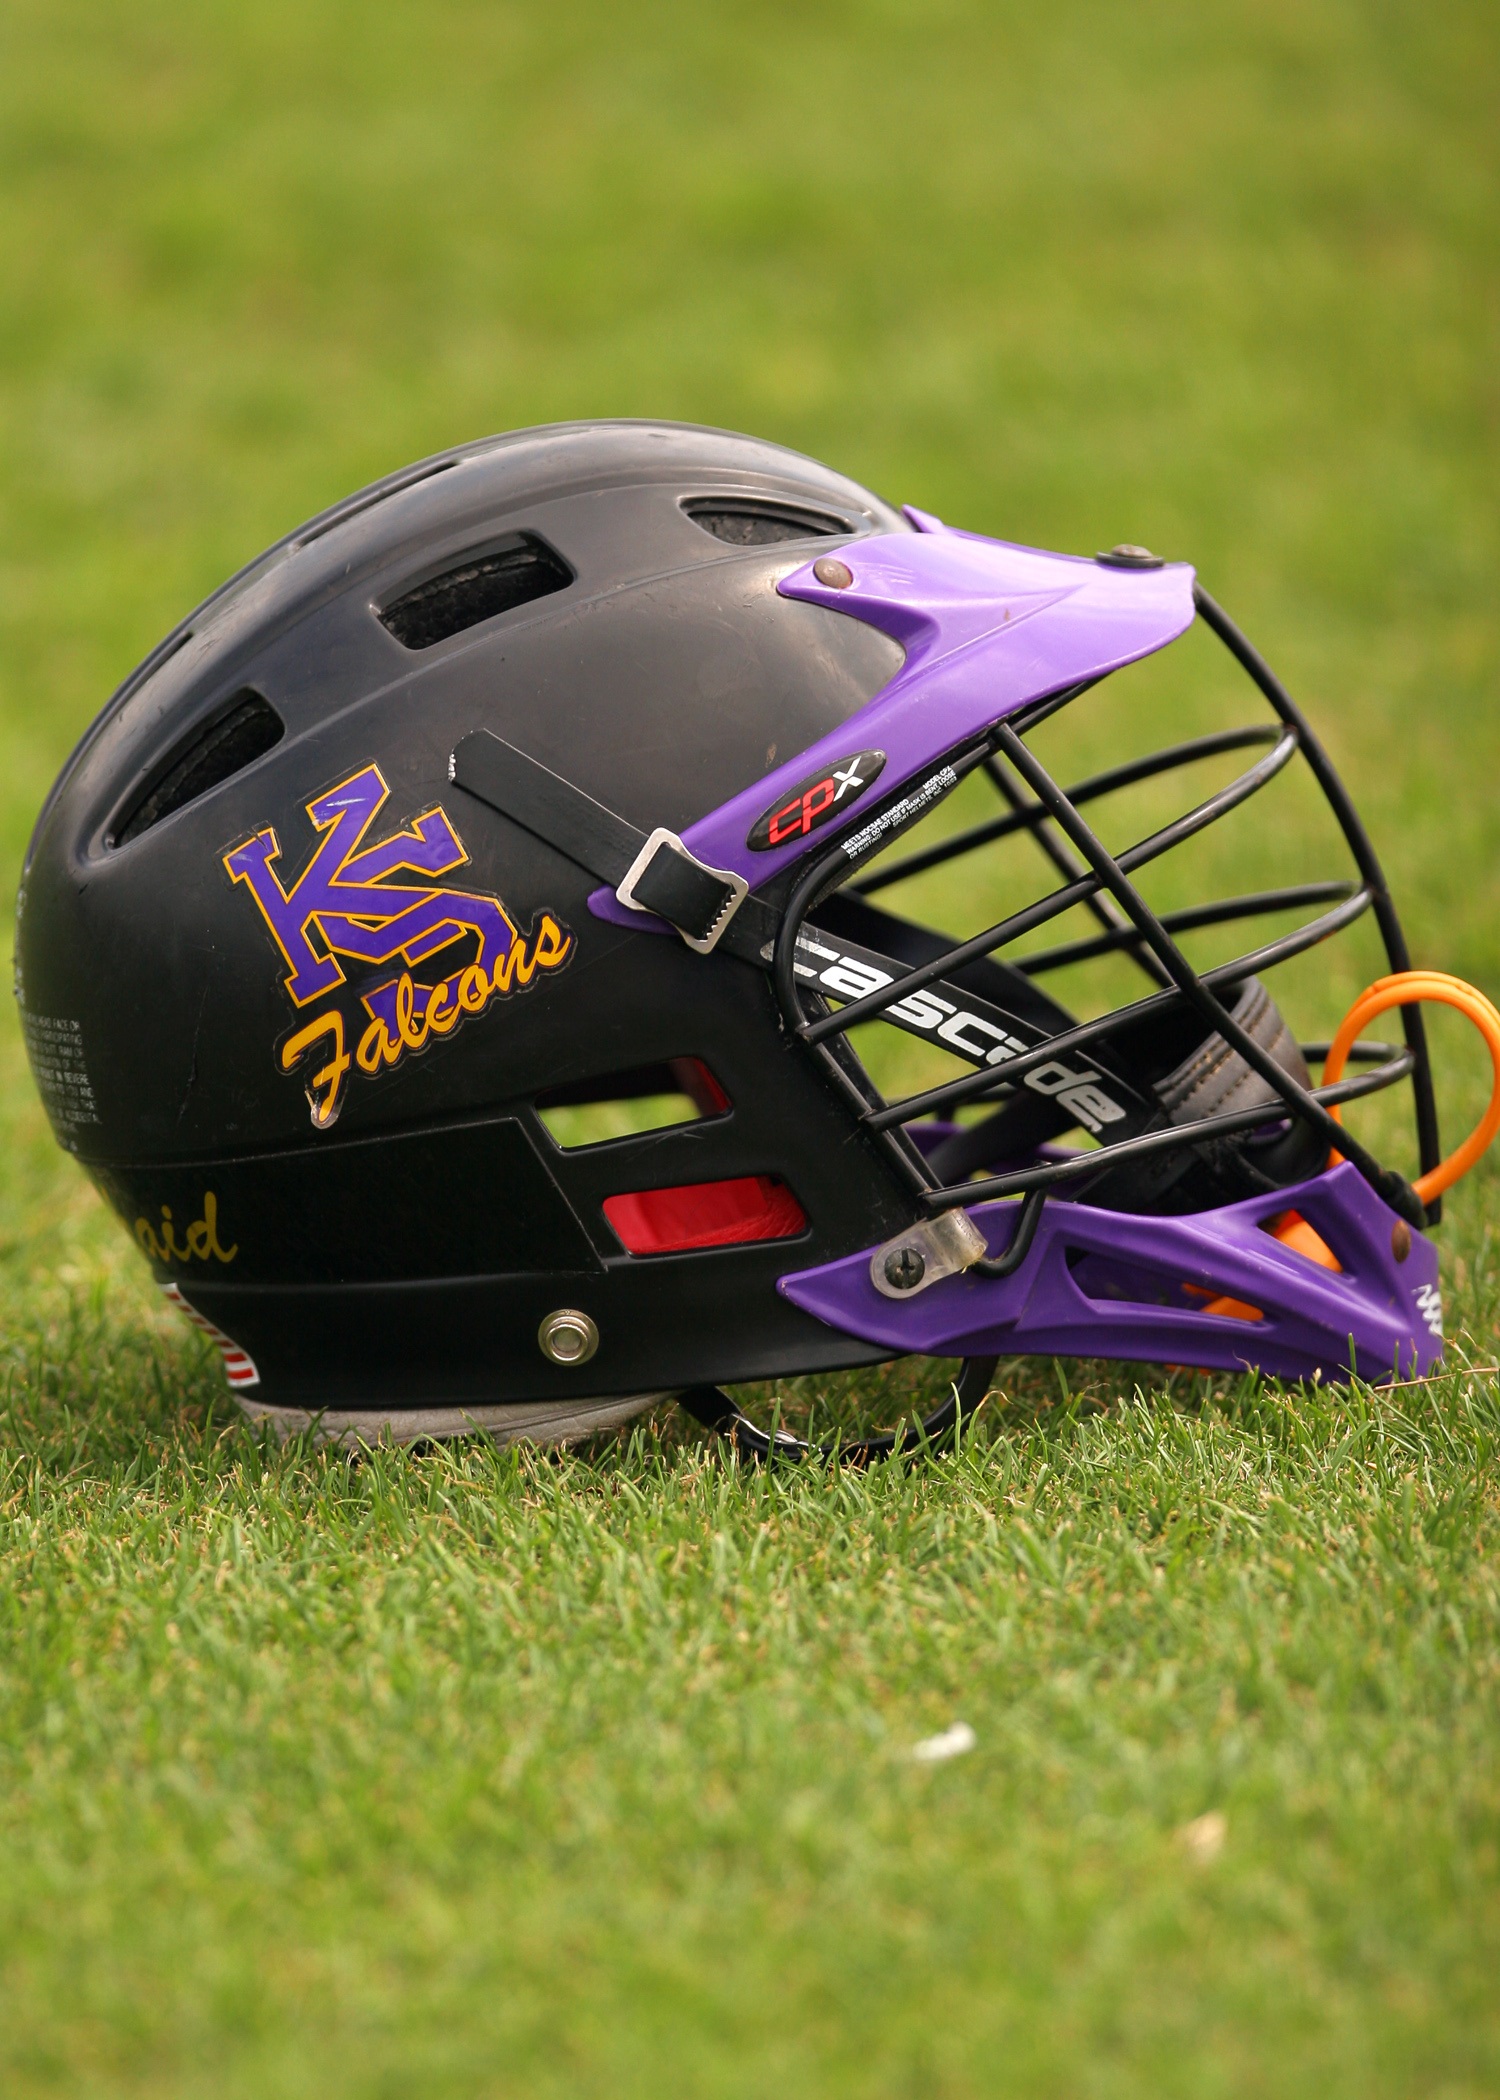
grass, sport, game, green, equipment, clothing, headgear, player, sports equipment, competition, helmet, ball, uniform, protection, lacrosse, football helmet, lacrosse helmet, personal protective equipment, football equipment and supplies, protective equipment in gridiron football